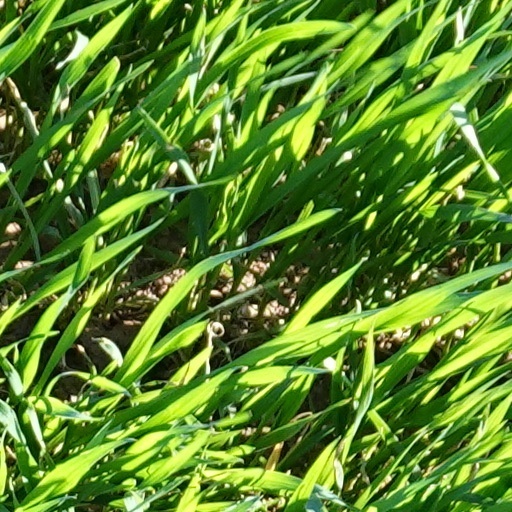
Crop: wheat